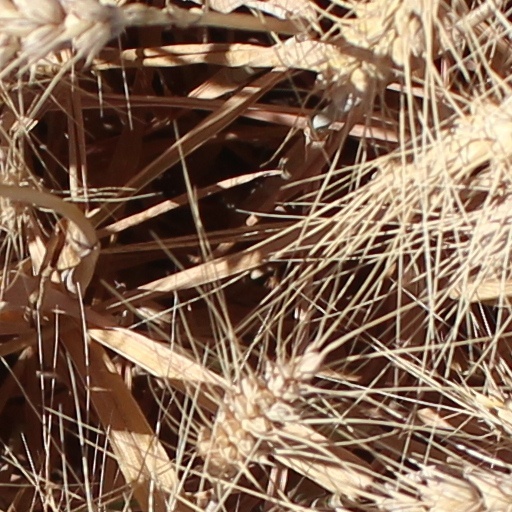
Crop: wheat